Tatars

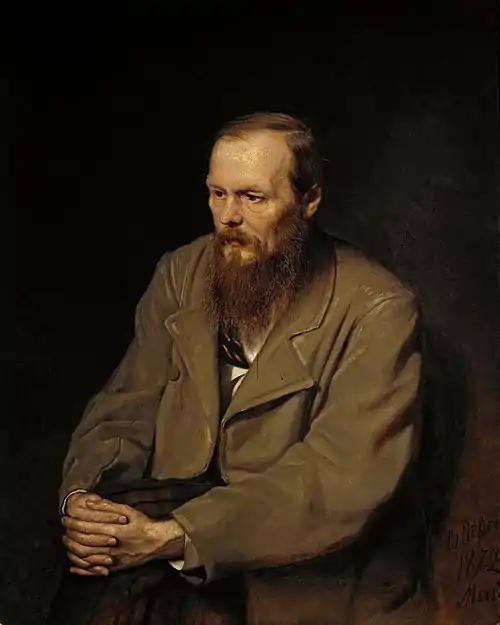
Fyodor Dostoevsky

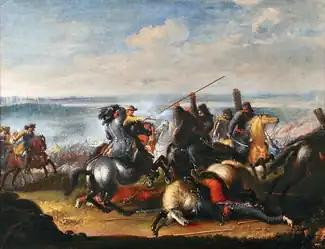
Swedish King Charles X Gustav in a skirmish with Tatars near Warsaw during the Second Northern War of 1655–1660

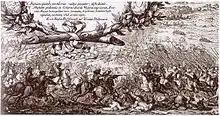
At the Battle of Warsaw in 1656 Tatars fought with the Poles against the Swedes.

In the 7th century AD, the Volga Bulgars settled on the territory of the Volga-Kama region, where Finno-Ugrians lived compactly at that time. Bulgars inhabited part of the modern territory of Tatarstan, Udmurtia, Ulyanovsk region, Samara region and Chuvashia. After the invasion of Batu Khan in 1223–1236, the Golden Horde destroyed Volga Bulgaria. Most of the population of the Bulgars survived and crossed to the right bank of the Volga, displacing the Mountain Mari ("cheremis") from the inhabited territories to the meadow side. In the year 1236, according to a Russian annalist: "there came from the countries of the East into the Bulgar lands the godless Tatars and sacked the good city of Bolgar and killed everyone from the old to the young and the tiniest suckling". It is likely the first time that the name "Tatar" was used in connection with the region.